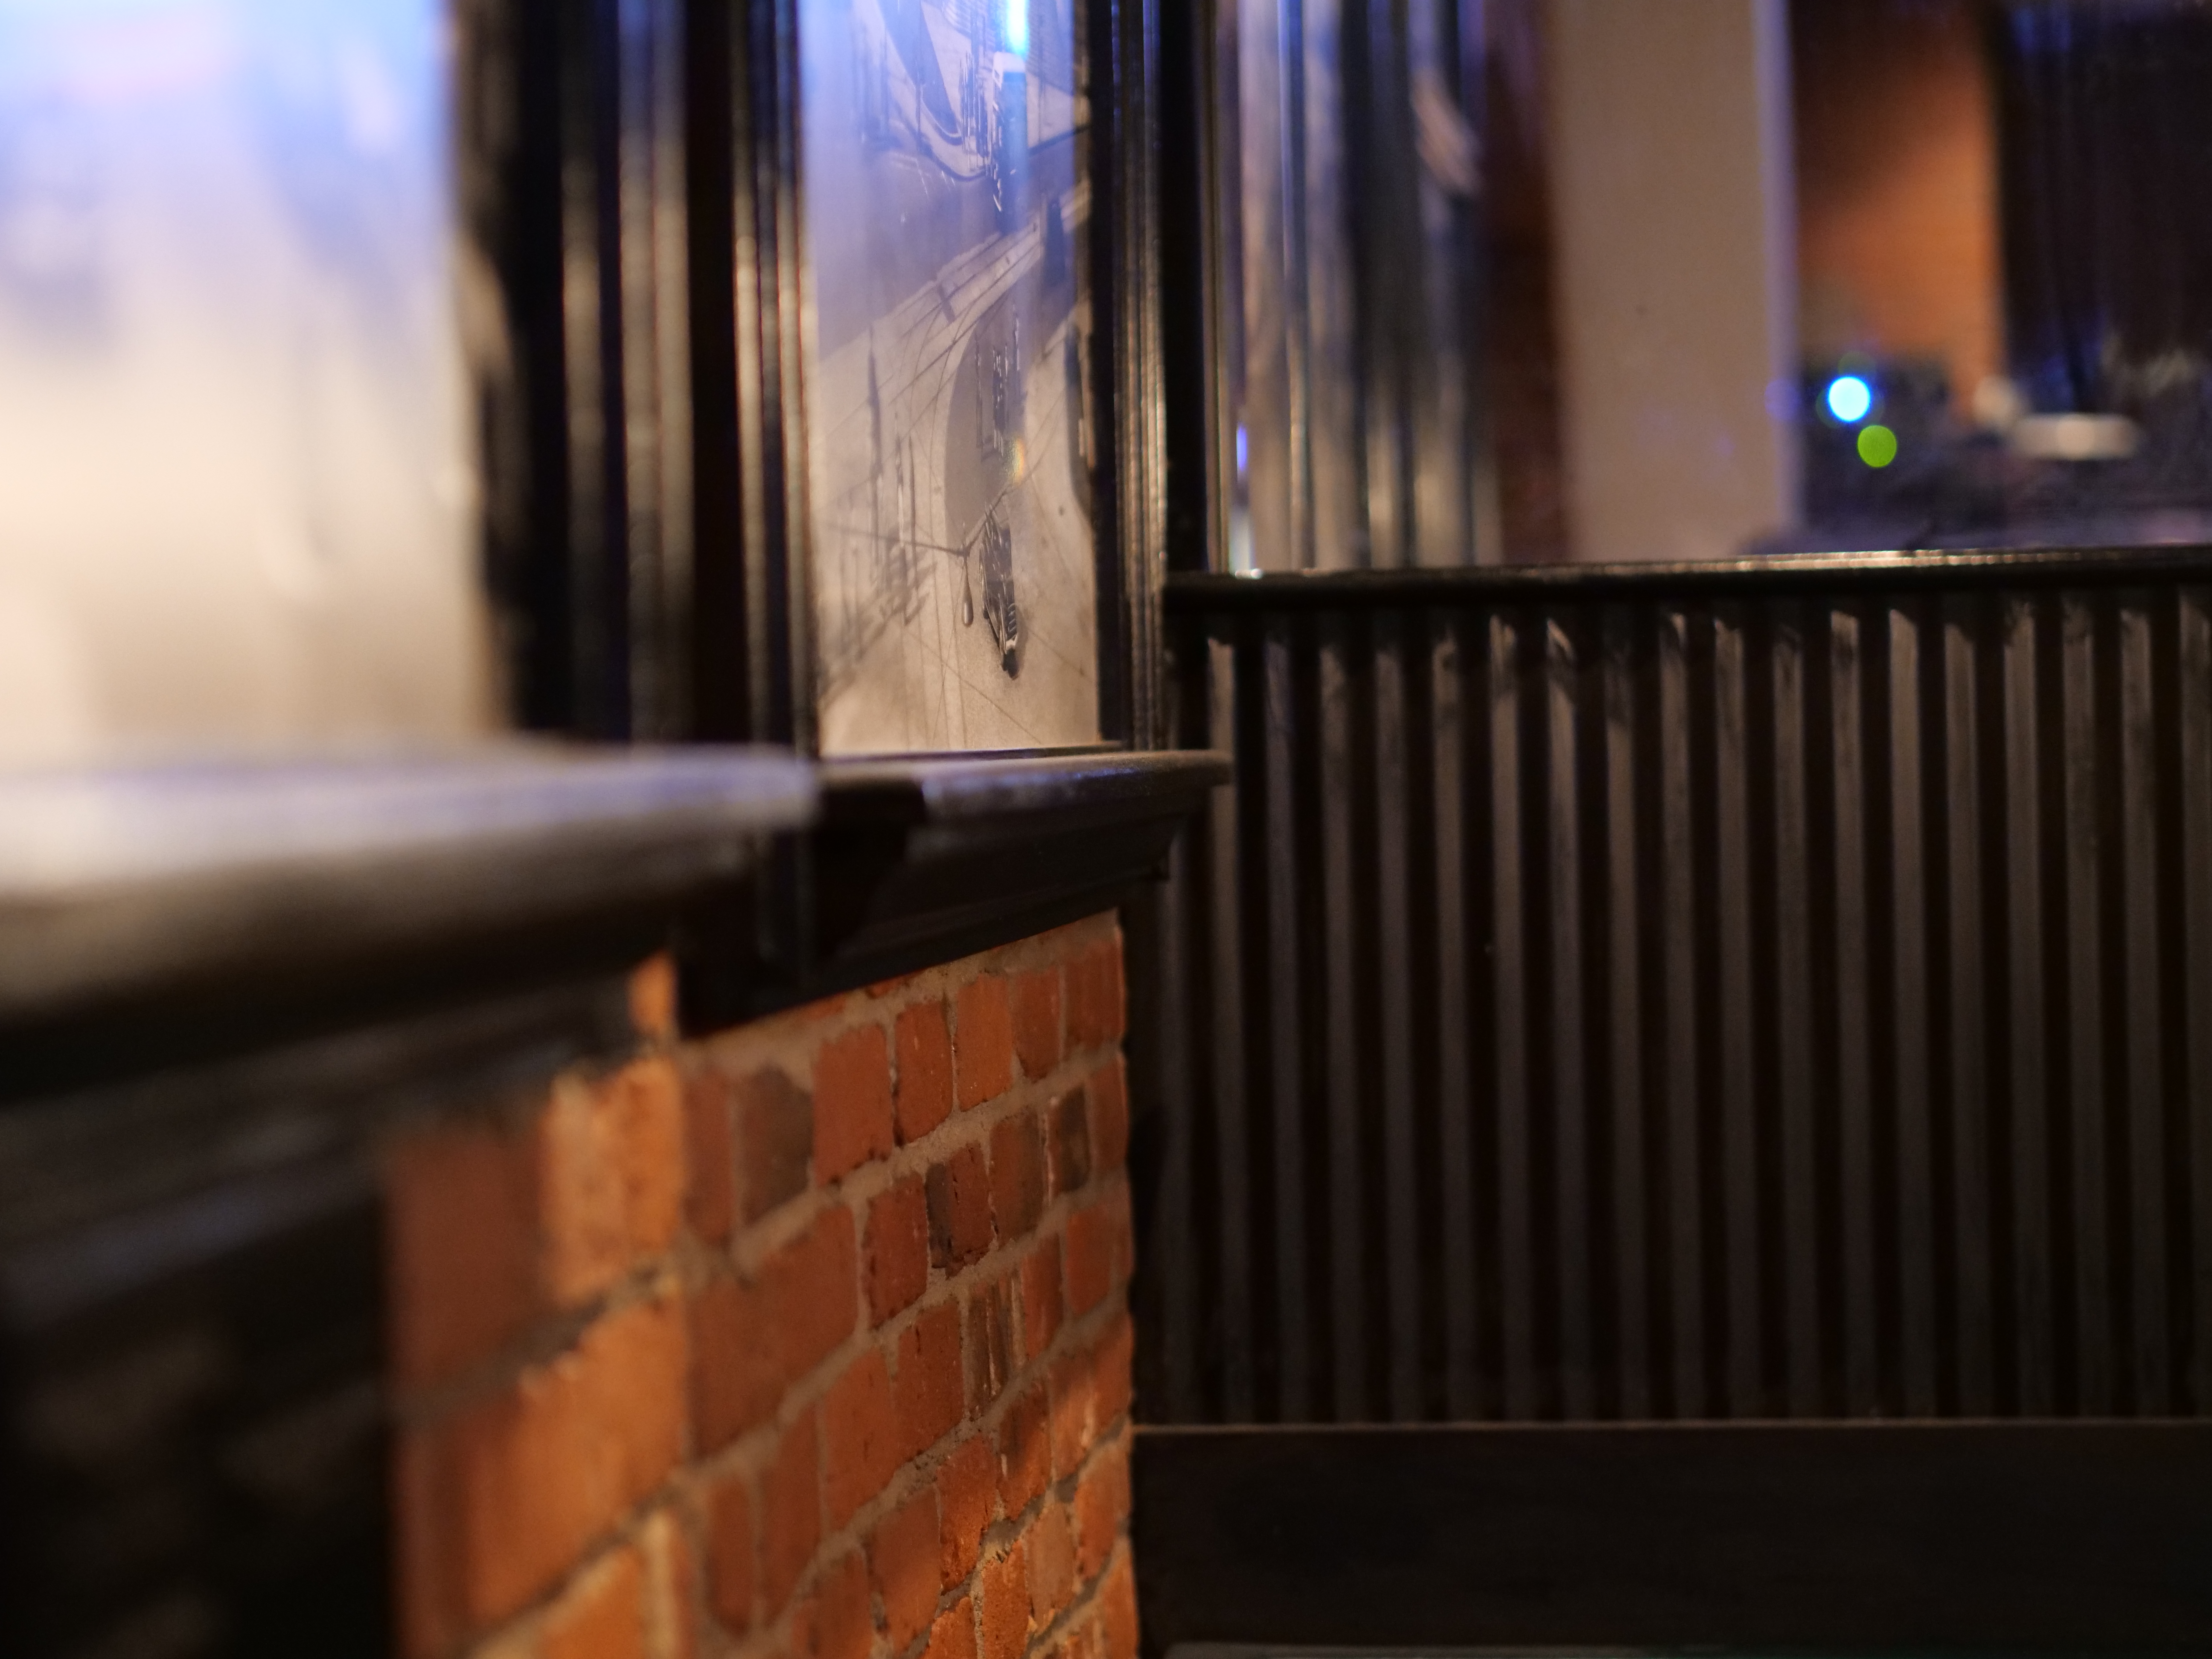
comedy, bar, light, line, wall, wood, sky, architecture, room, floor, tile, window, metal, flooring, night, brick, glass, house, building